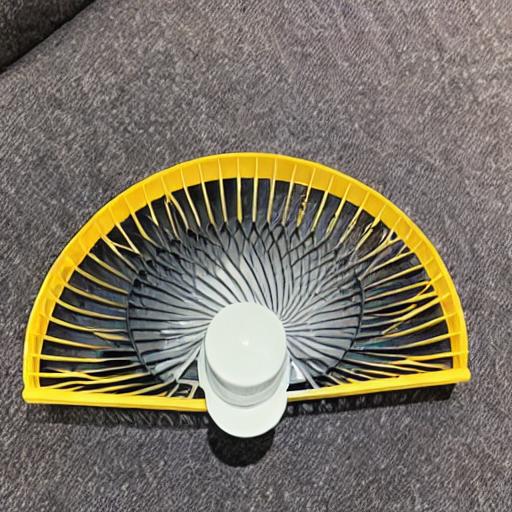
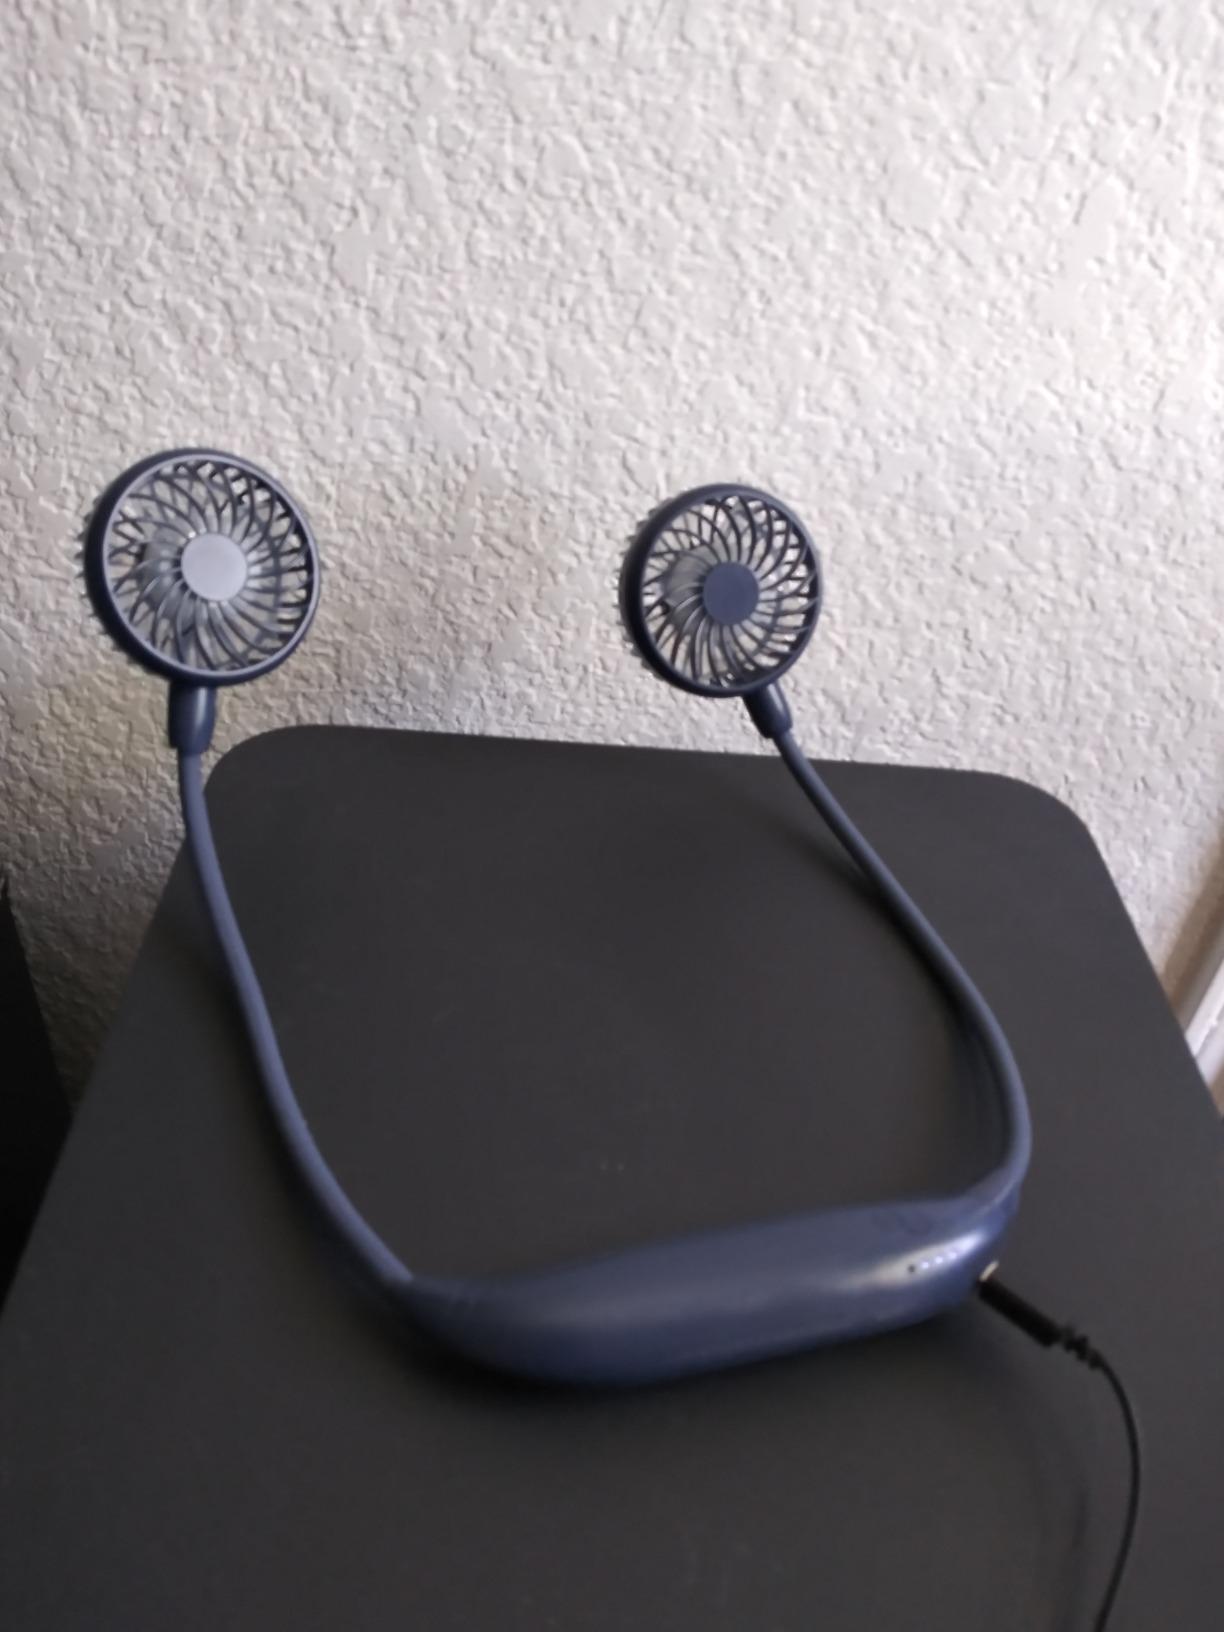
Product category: fan
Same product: no